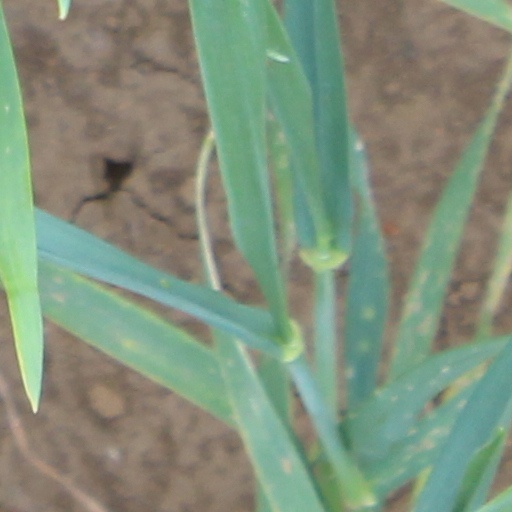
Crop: wheat